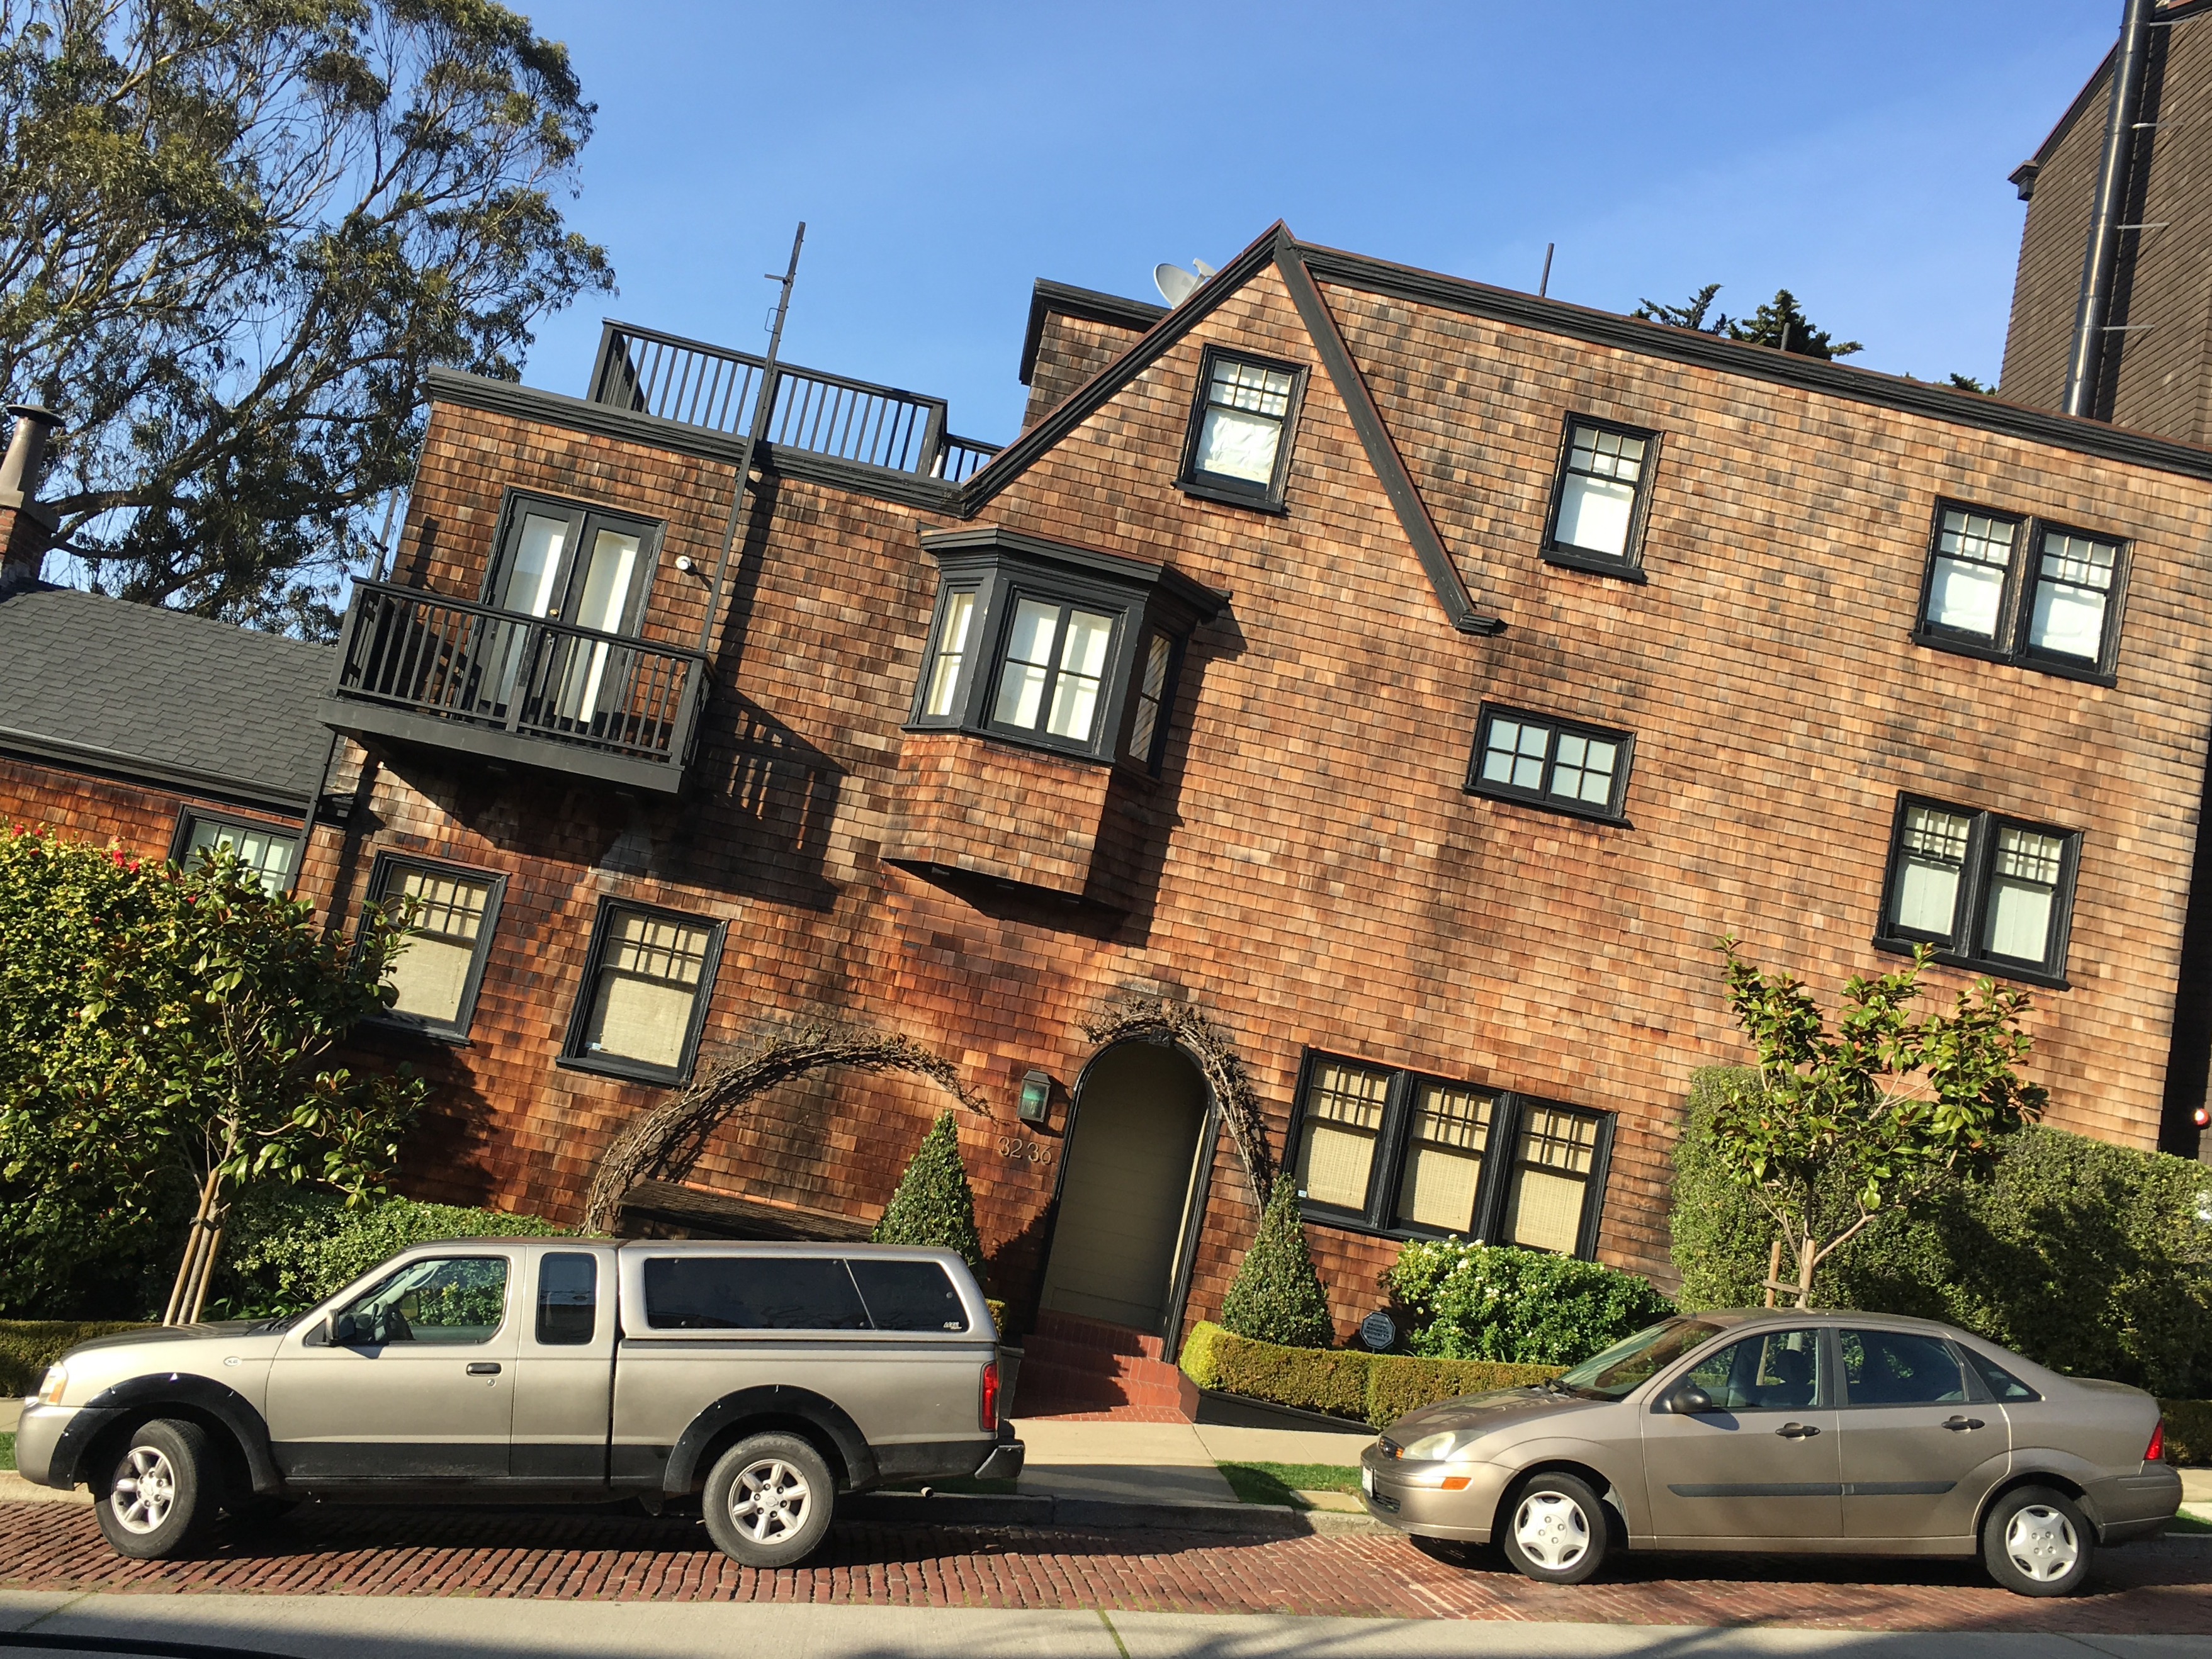
architecture, street, house, town, perspective, building, home, urban, pavement, downtown, suburb, cottage, facade, property, brick, waterway, windows, cars, front, estate, vehicles, neighbourhood, residential area